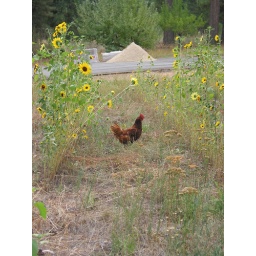
hen exploring in the wild flower field